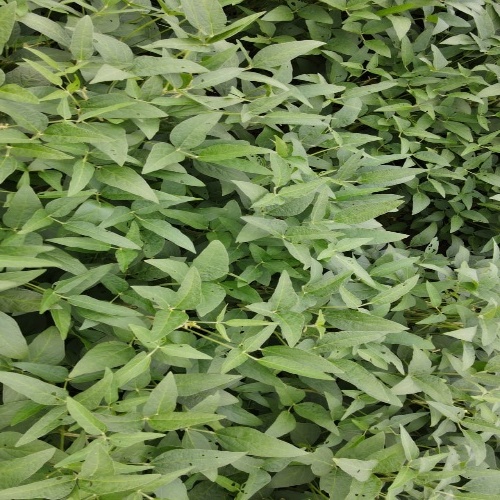
Label: Diabrotica_speciosa